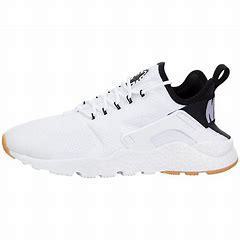
Brand: Nike
Model: Air Huarache Run Ultra